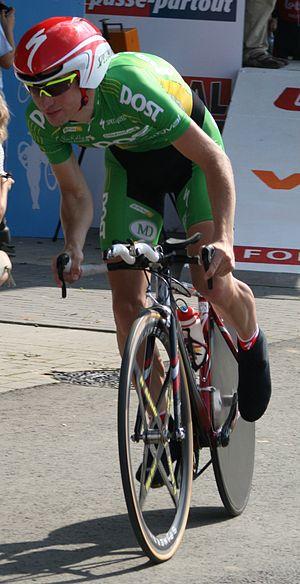
Benny De Schrooder aux championnats de Belgique contre-la-montre, à Mouscron
L'équipe cycliste An Post-ChainReaction est une équipe cycliste irlandaise, active entre 2006 et 2017. Créée en 2006, elle court avec le statut d'équipe continentale et participe aux circuits continentaux de cyclisme et en particulier l'UCI Europe Tour. Entre 2010 et 2013, elle court avec une licence belge. Faute de sponsors, l'équipe disparaît à l'issue de la saison 2017.
Benny De Schrooder est un coureur cycliste belge.